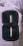
Number: 8